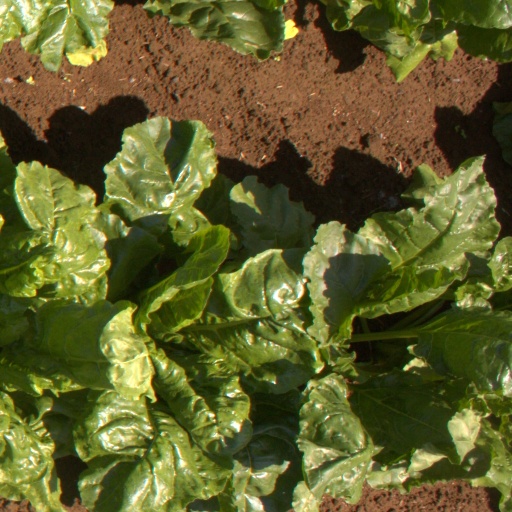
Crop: sugar beet